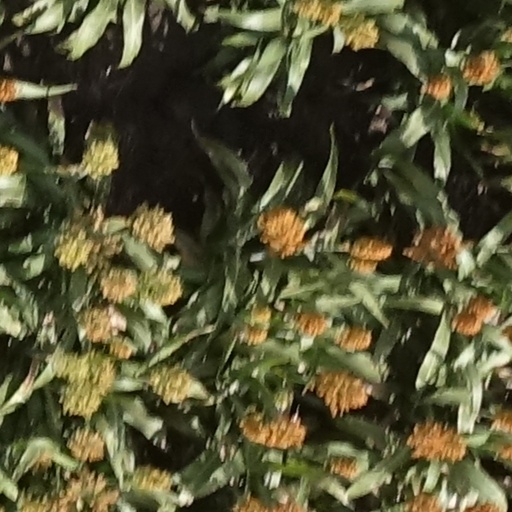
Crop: sorghum